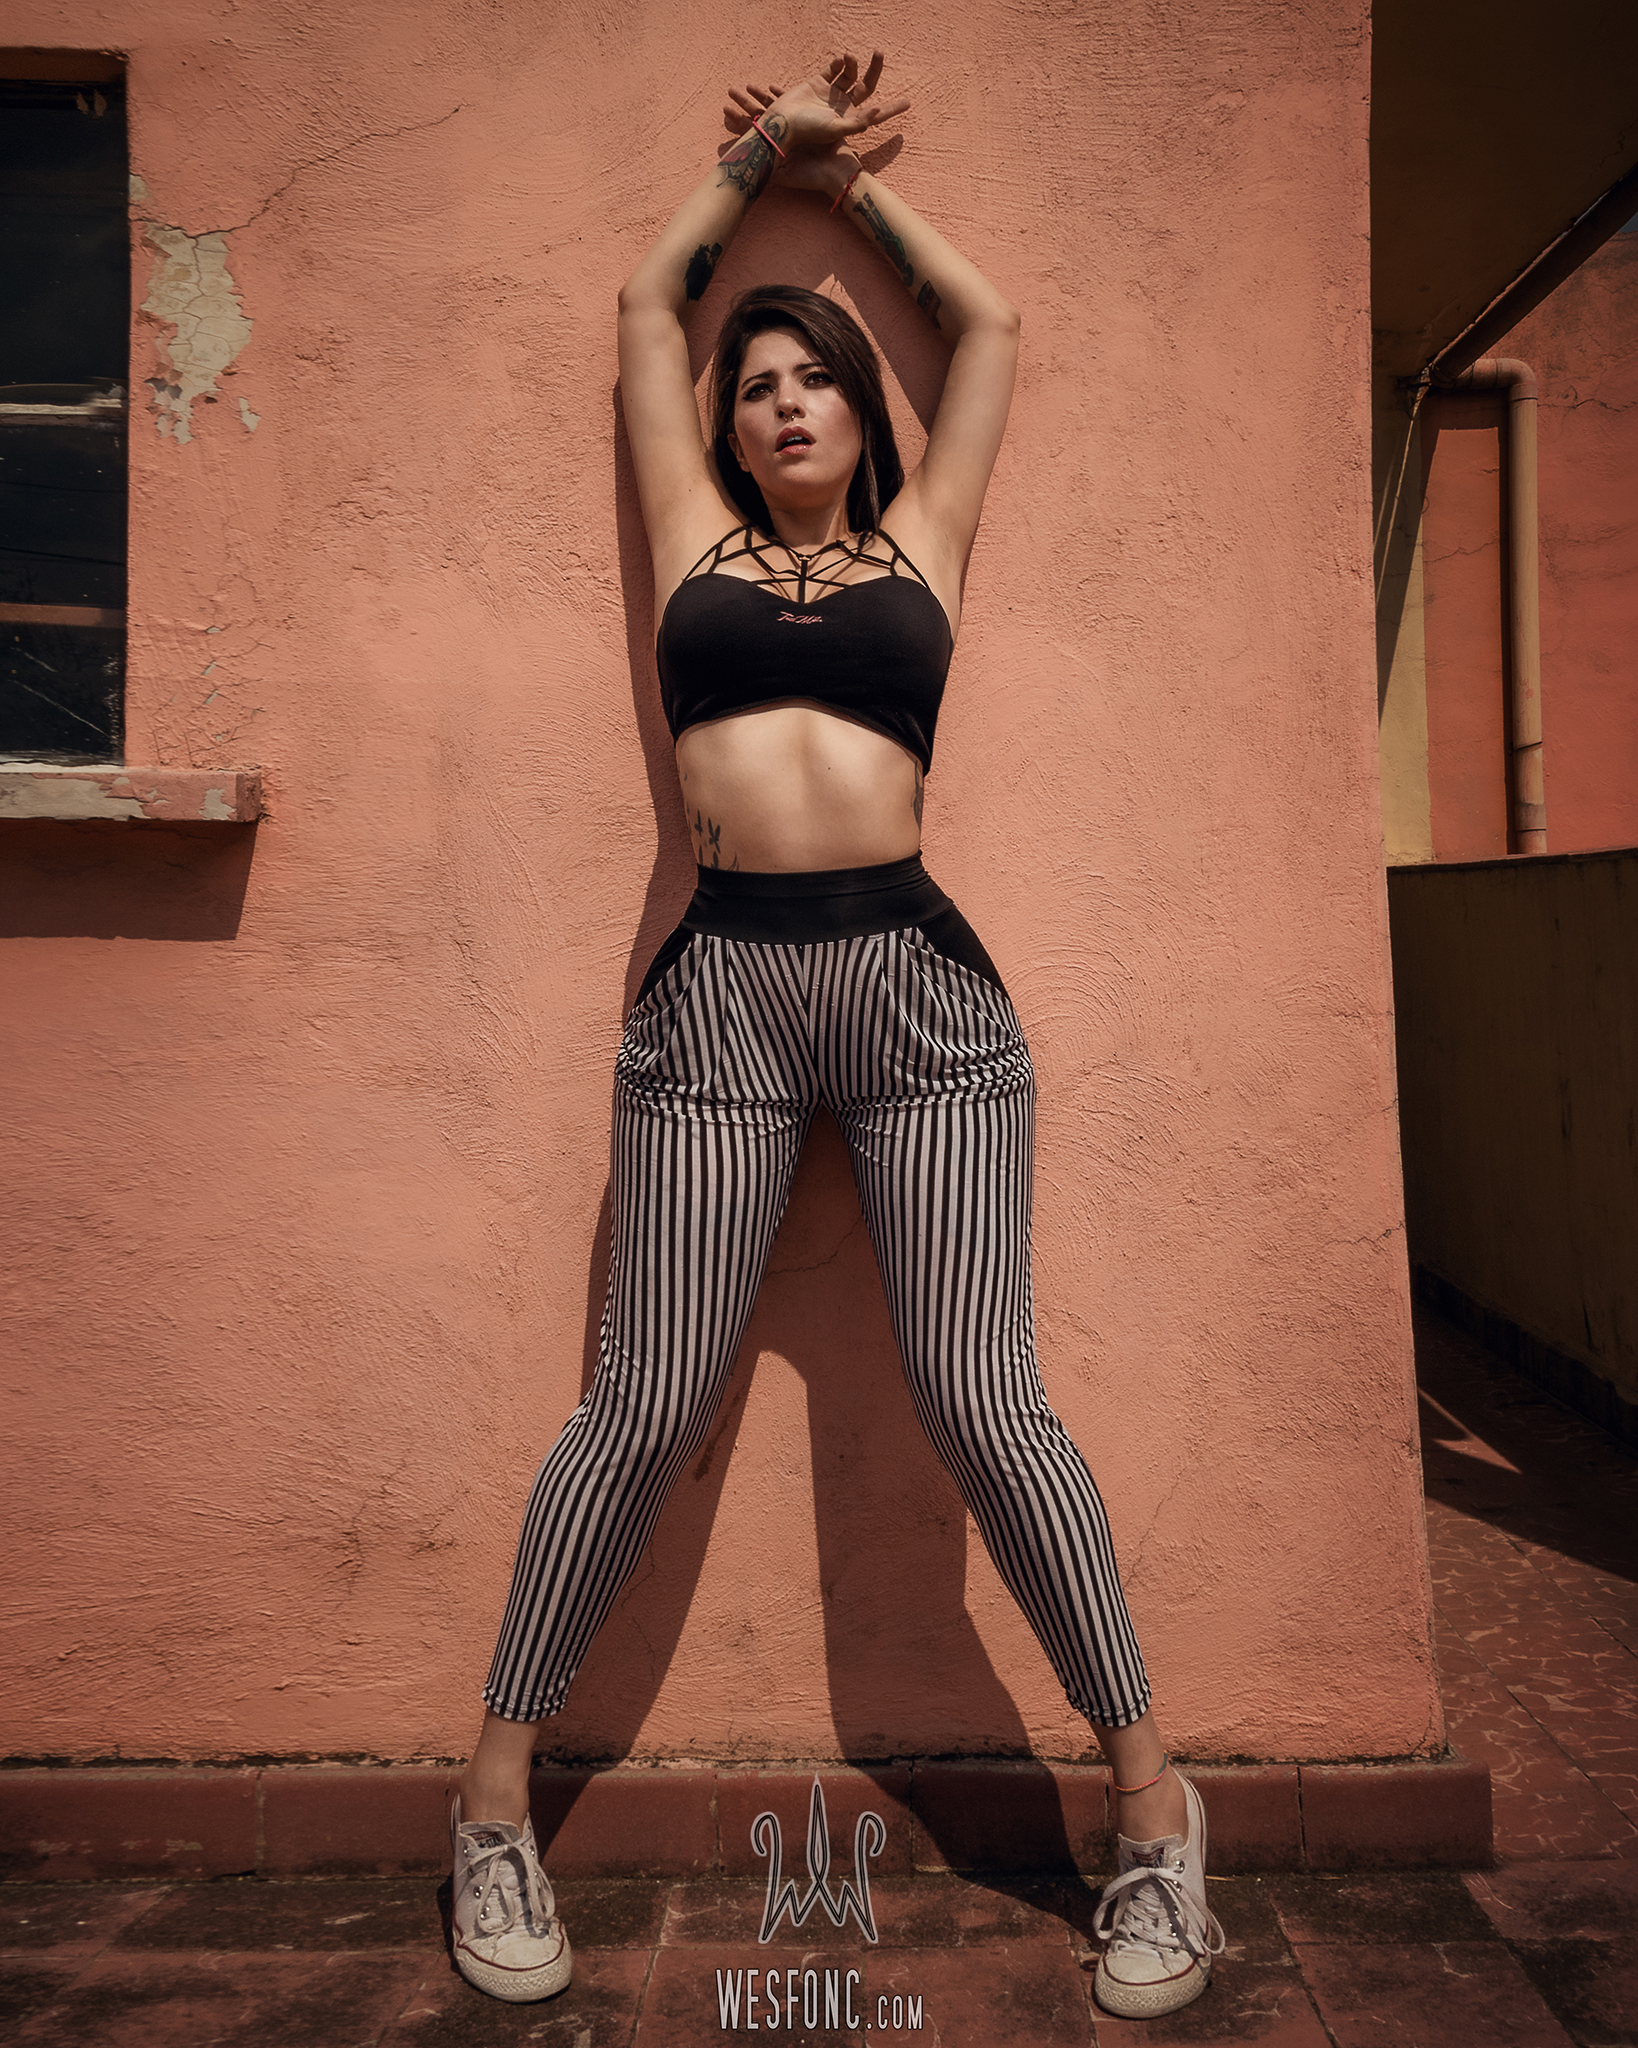
legs, feet, pantyhose, stockings, tights, beauty, model, leg, joint, shoulder, girl, thigh, photo shoot, muscle, human leg, abdomen, trunk, leggings, hip, physical fitness